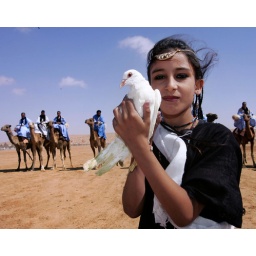
A young nomad girl holds a white dove at the &amp;quot;moussem&amp;quot; (festival) of Tan Tan in the southern town of Guerrara in southern Morocco.